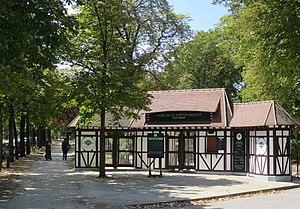
La ligne du jardin d’acclimatation est une ligne de chemin de fer à voie étroite de cinquante centimètres d'écartement, située dans le bois de Boulogne à Paris. Ouverte en 1878, elle relie aujourd'hui la porte Maillot au jardin d'acclimatation, distants de 800 mètres. Elle est la première ligne de France à voie très étroite à avoir transporté des voyageurs.